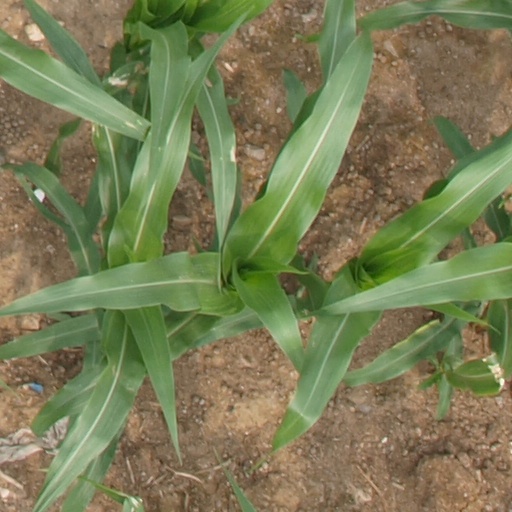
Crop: maize; corn